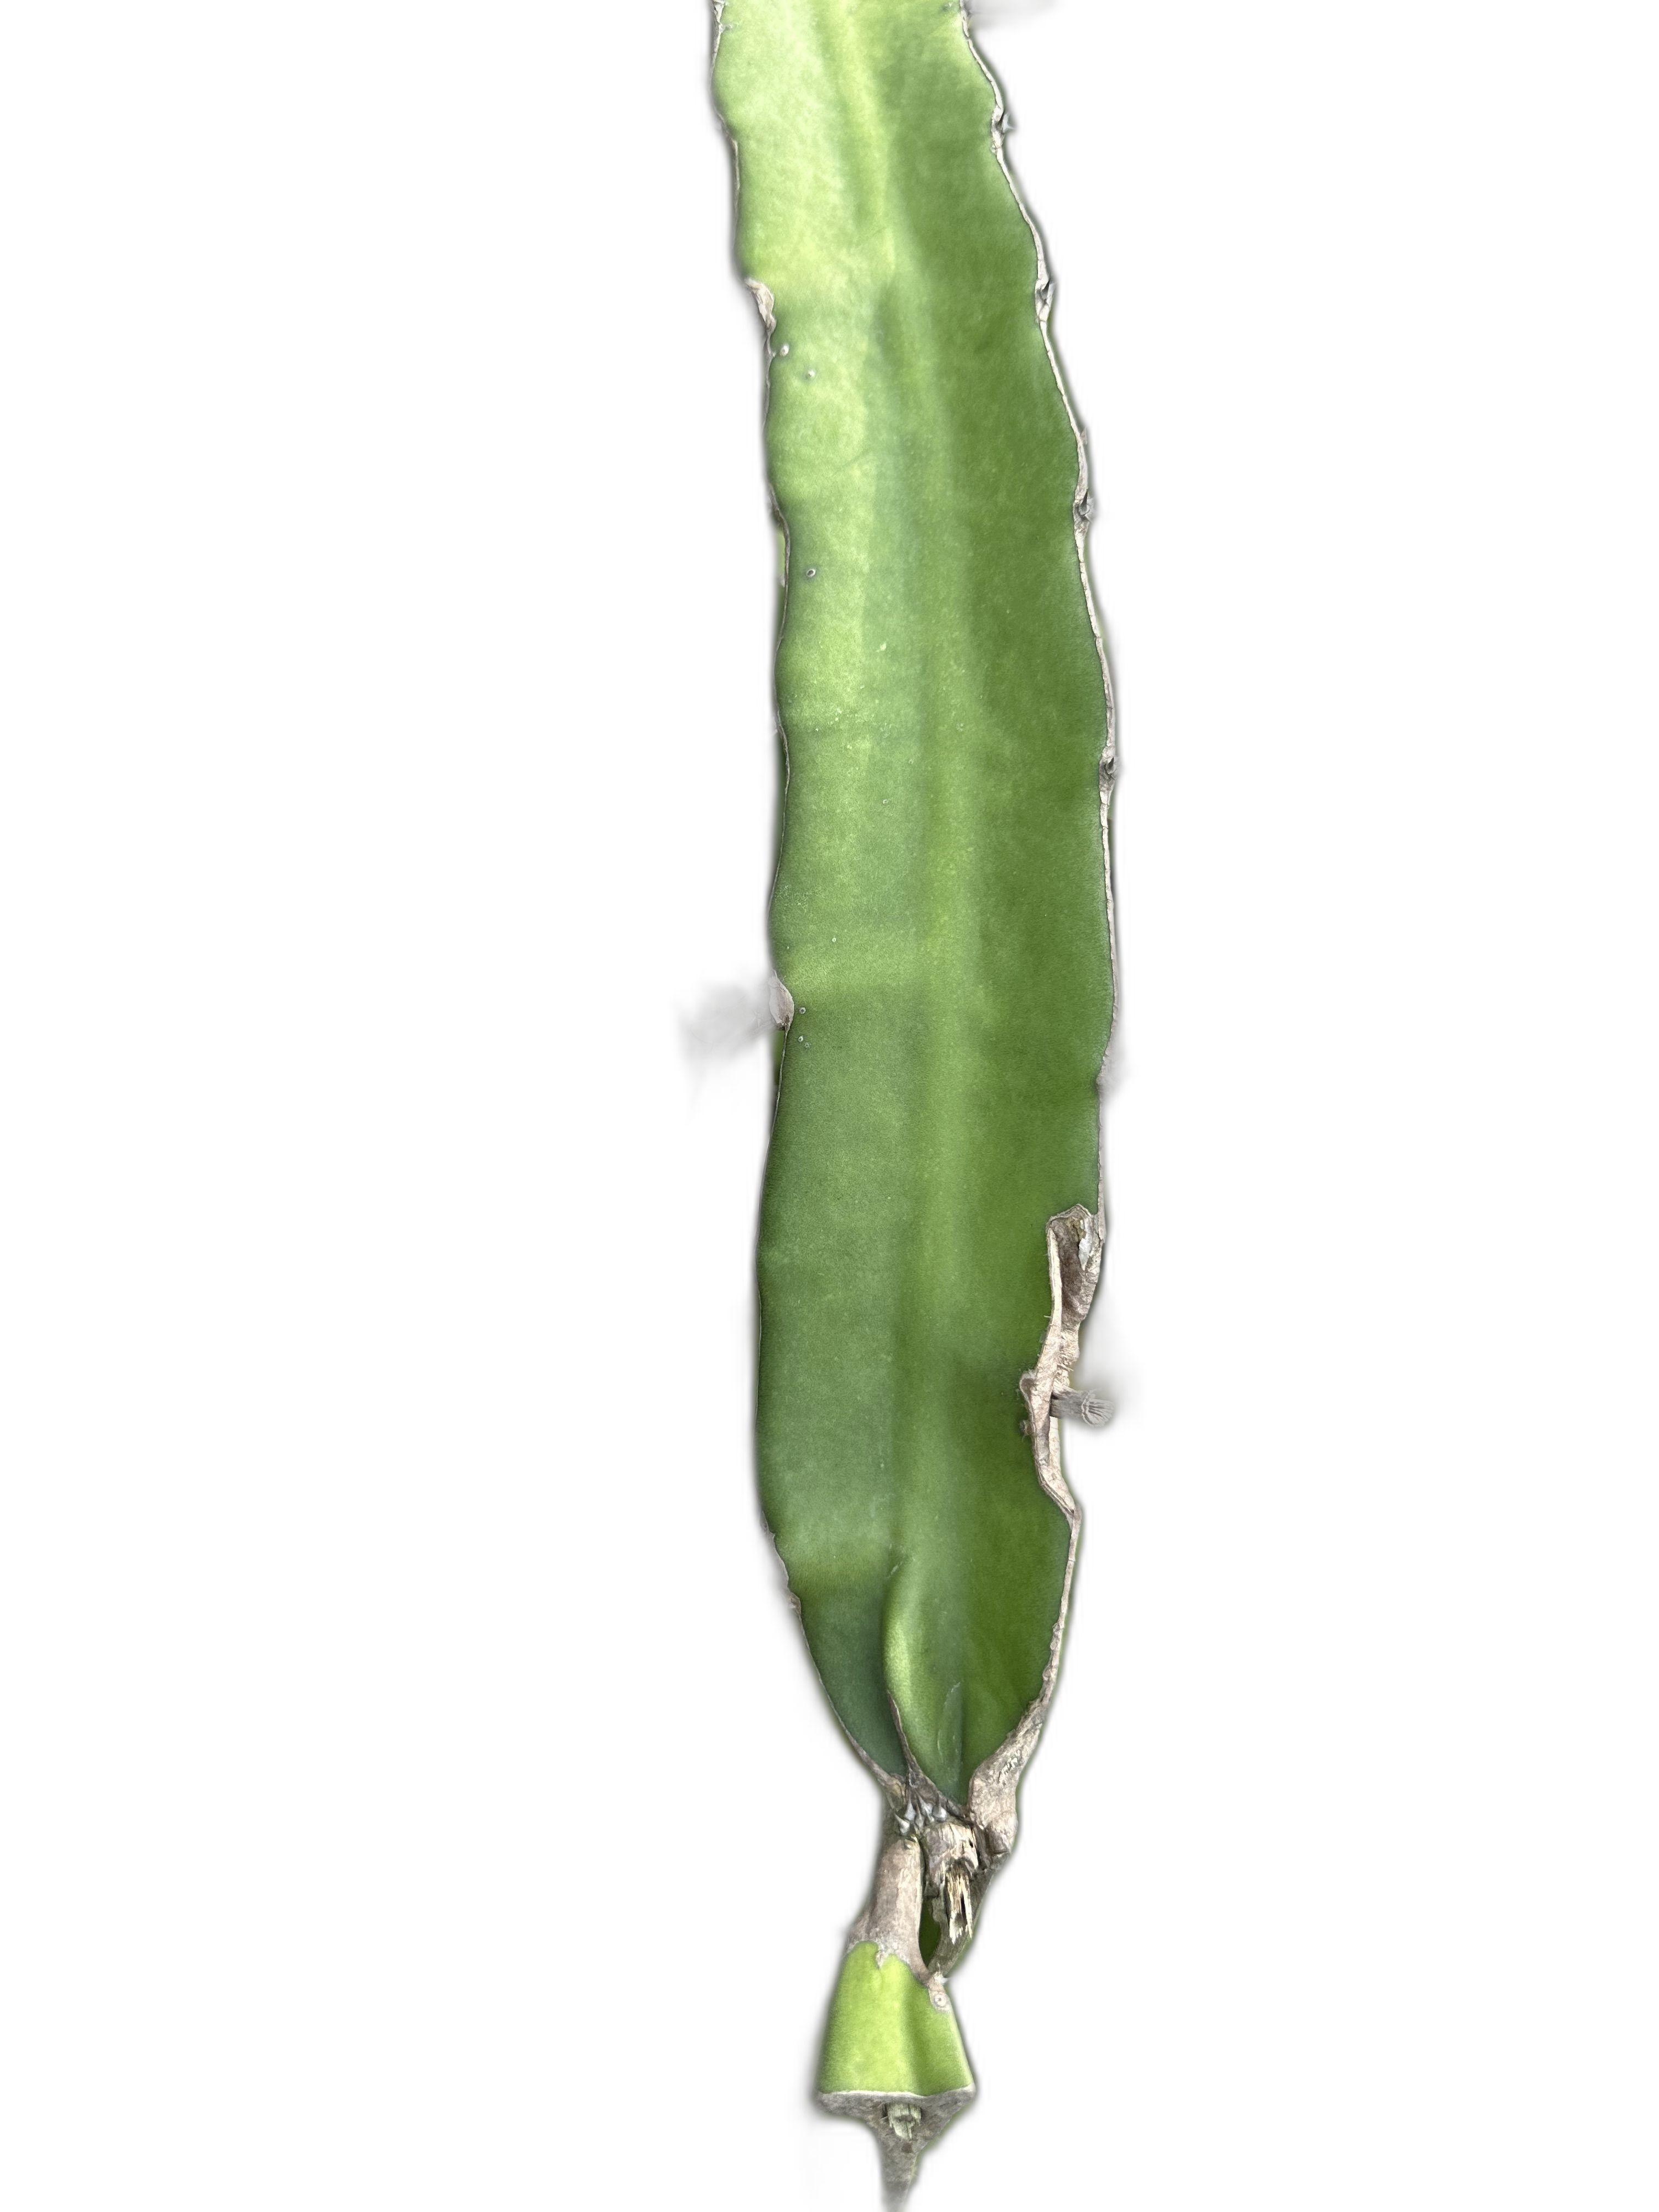
Label: Good leaf